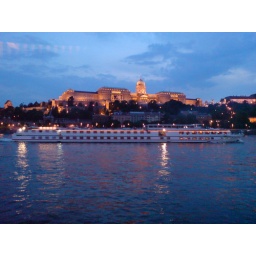
Old Buda castle underlined in contemporary sightseeing river boat.